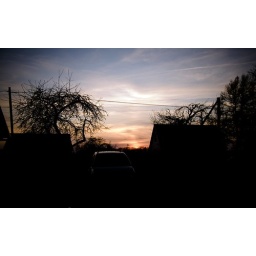
Some stupid cars and houses and stuff in the way. Don't watch it too big.